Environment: lab
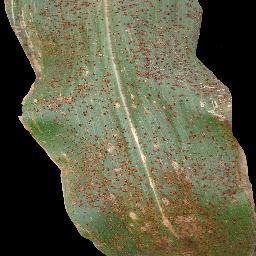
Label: common_rust